Álex López (footballer, born 1988)

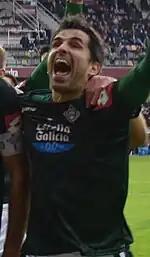
López with Racing Ferrol in 2022

López spent the 2017–18 campaign with Sporting de Gijón also in the second tier. He appeared in only 13 competitive matches during his spell, mainly due to lower back problems.